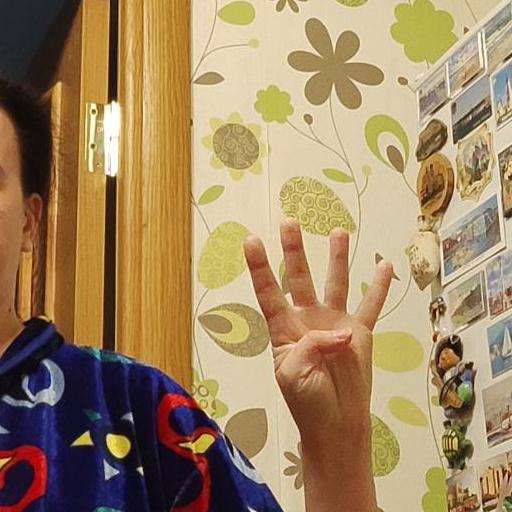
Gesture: four